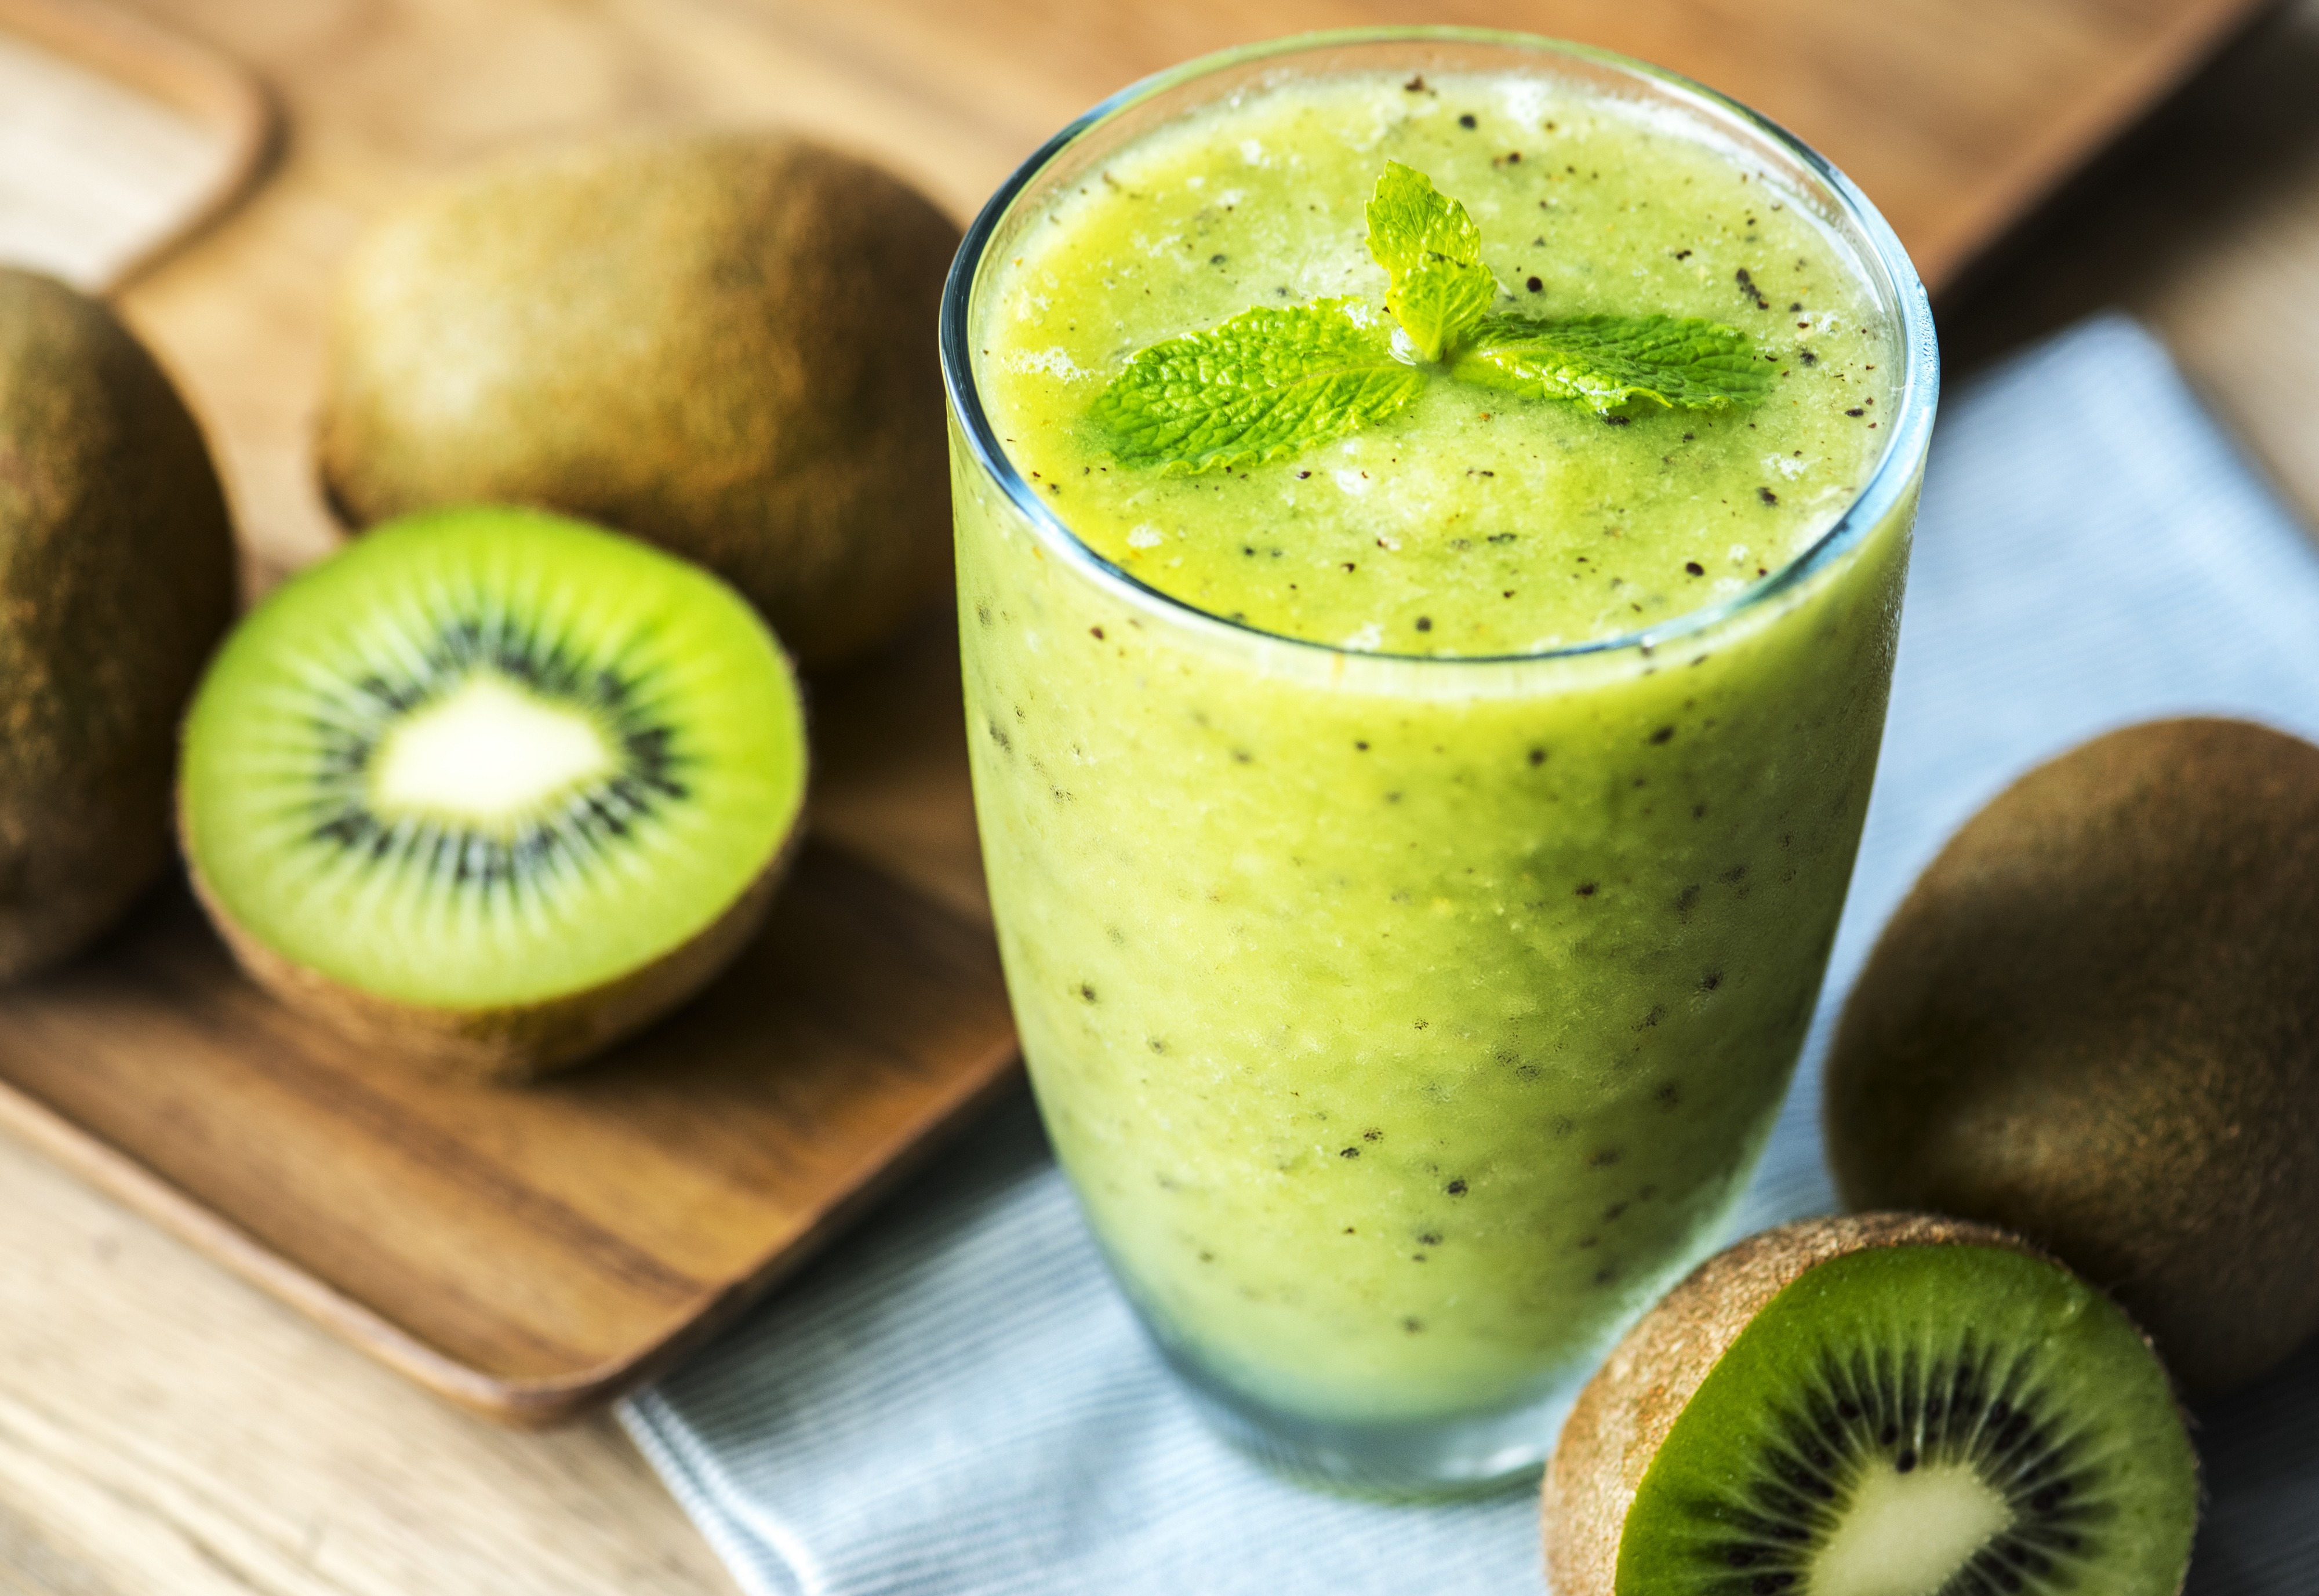
beverage, blended, closeup, drink, drinking, food photography, frappe, fresh, freshness, fruit, glass, green, healthcare, healthy, herb, homemade, ingredient, juice, kiwi, macro, mint, natural, nutrient, nutrients, nutritious, organic, raw, recipe, refreshing, refreshment, smoothie, summer, vegetarian, vitamin, wellbeing, wellness, kiwifruit, food, health shake, vegetable juice, Aojiru, superfood, plant, produce